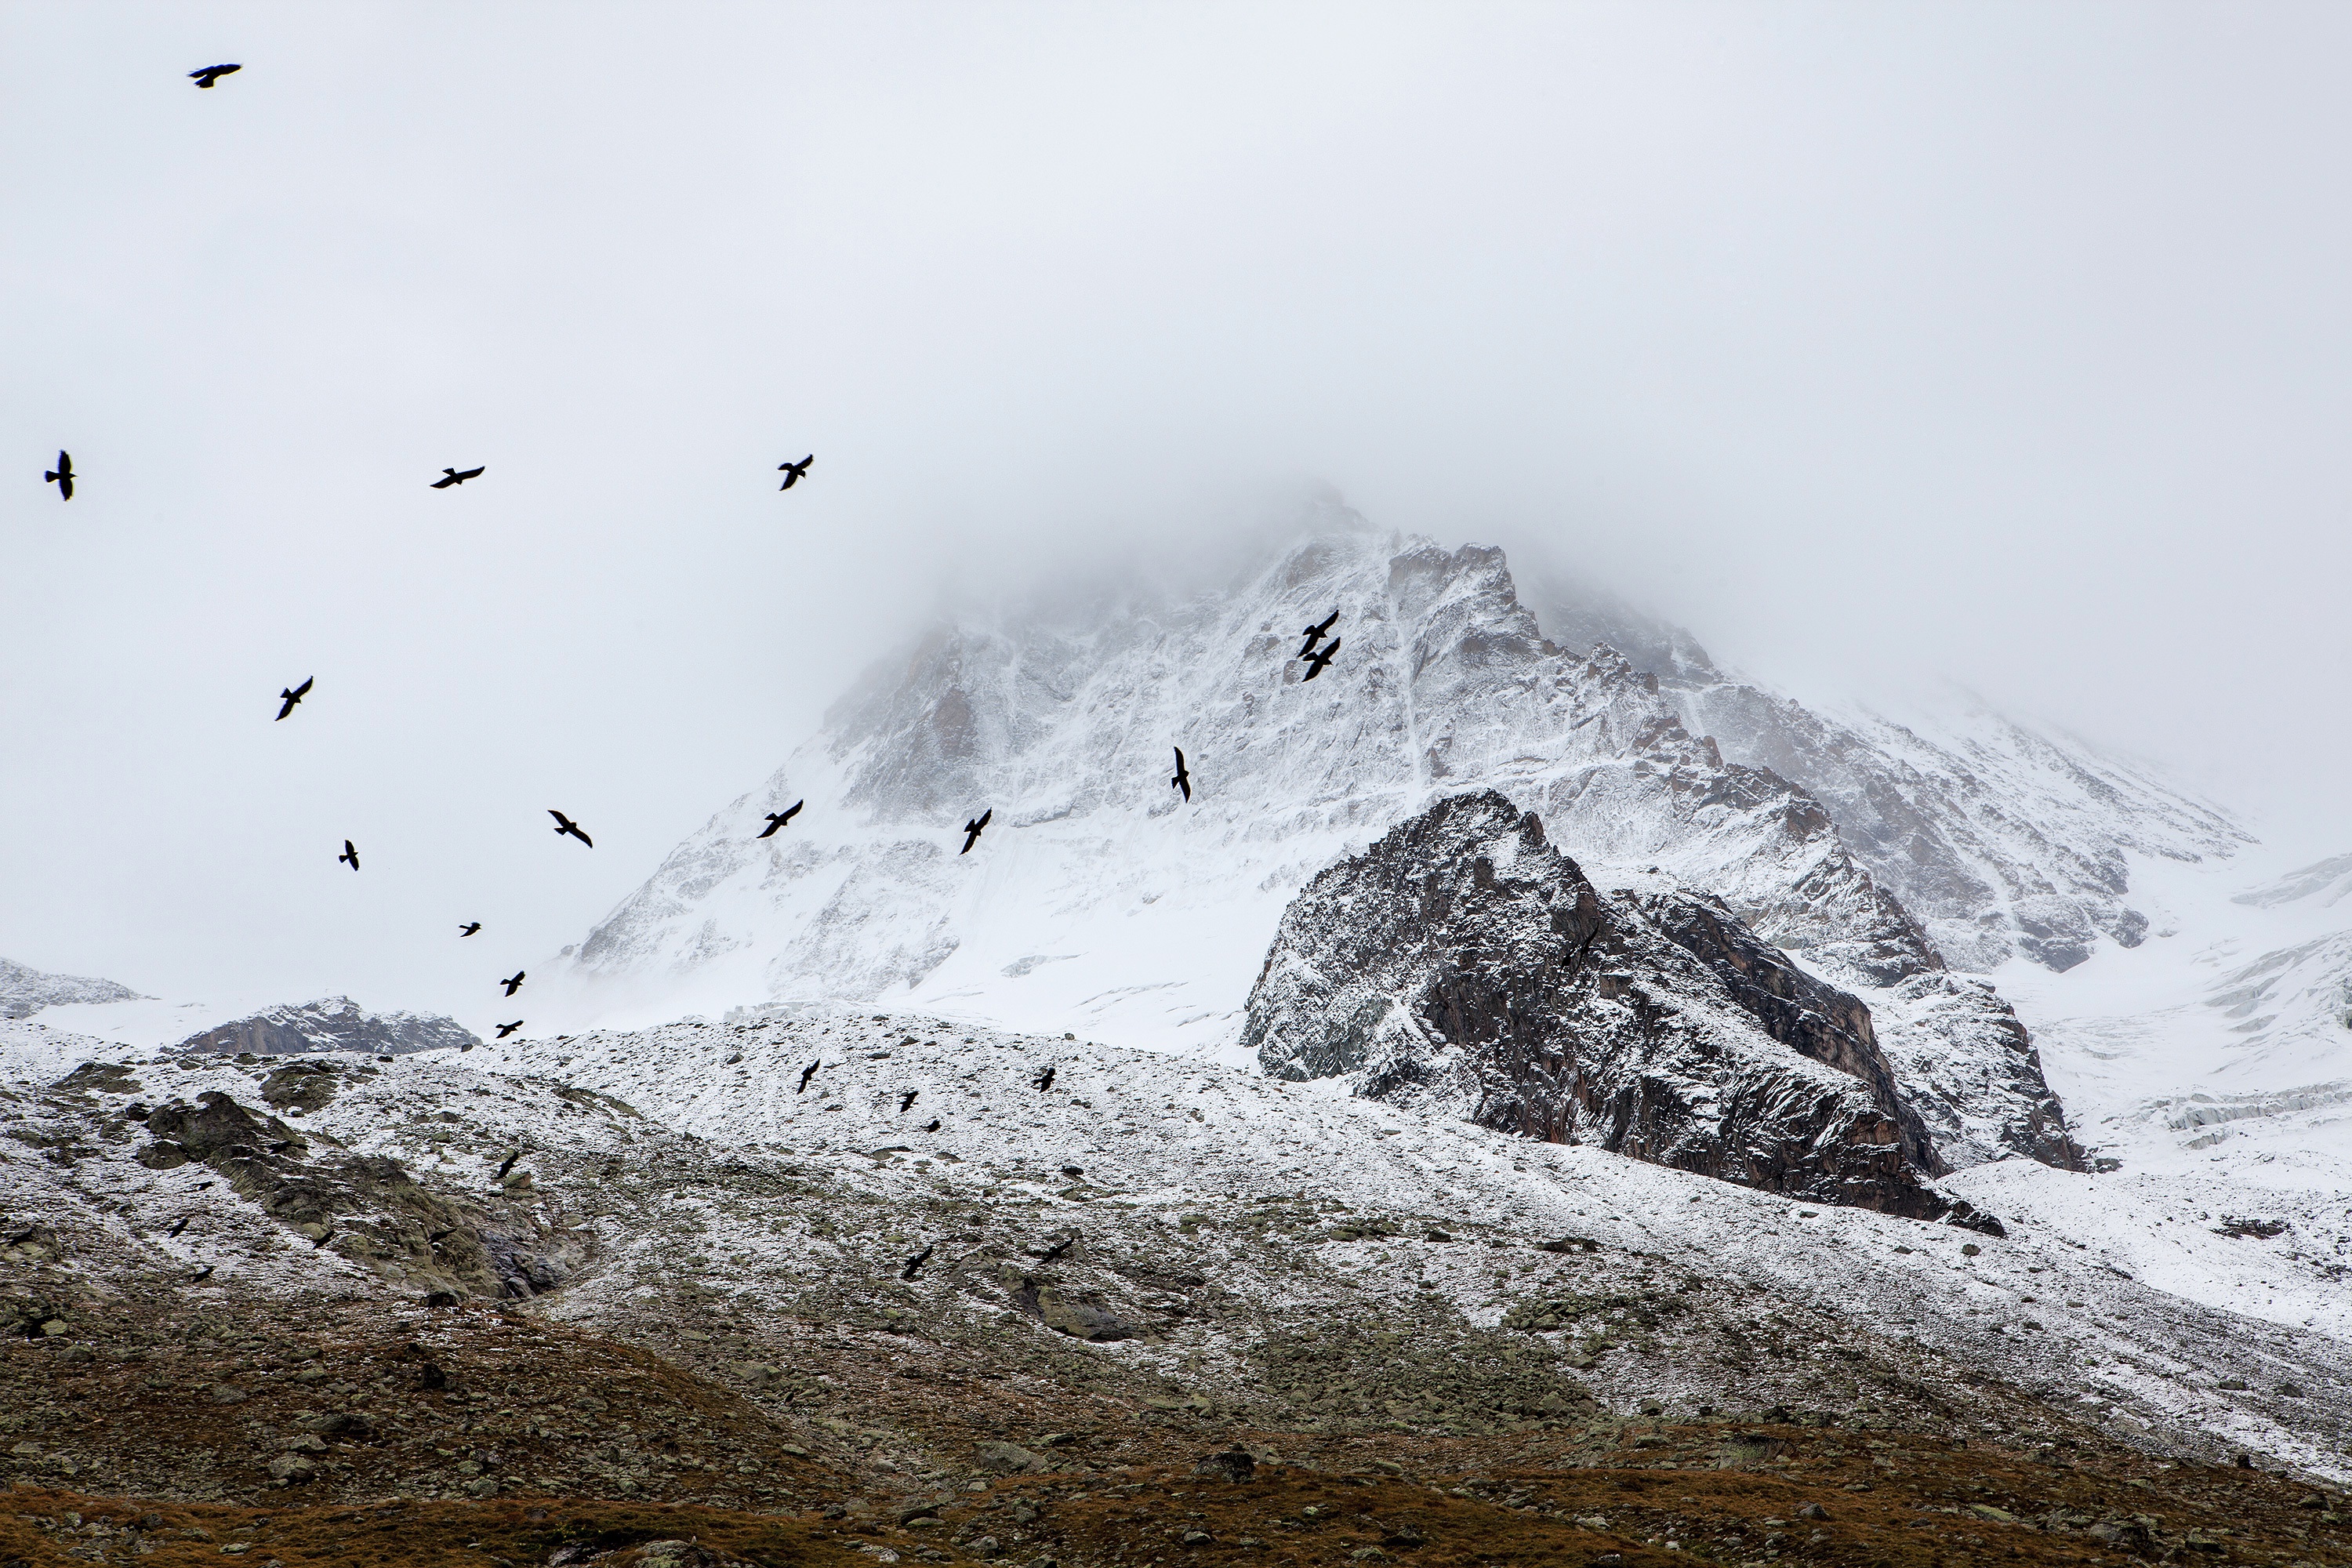
mountain, snow, winter, bird, fog, adventure, mountain range, weather, ridge, summit, mountaineering, landform, mountainous landforms, geological phenomenon